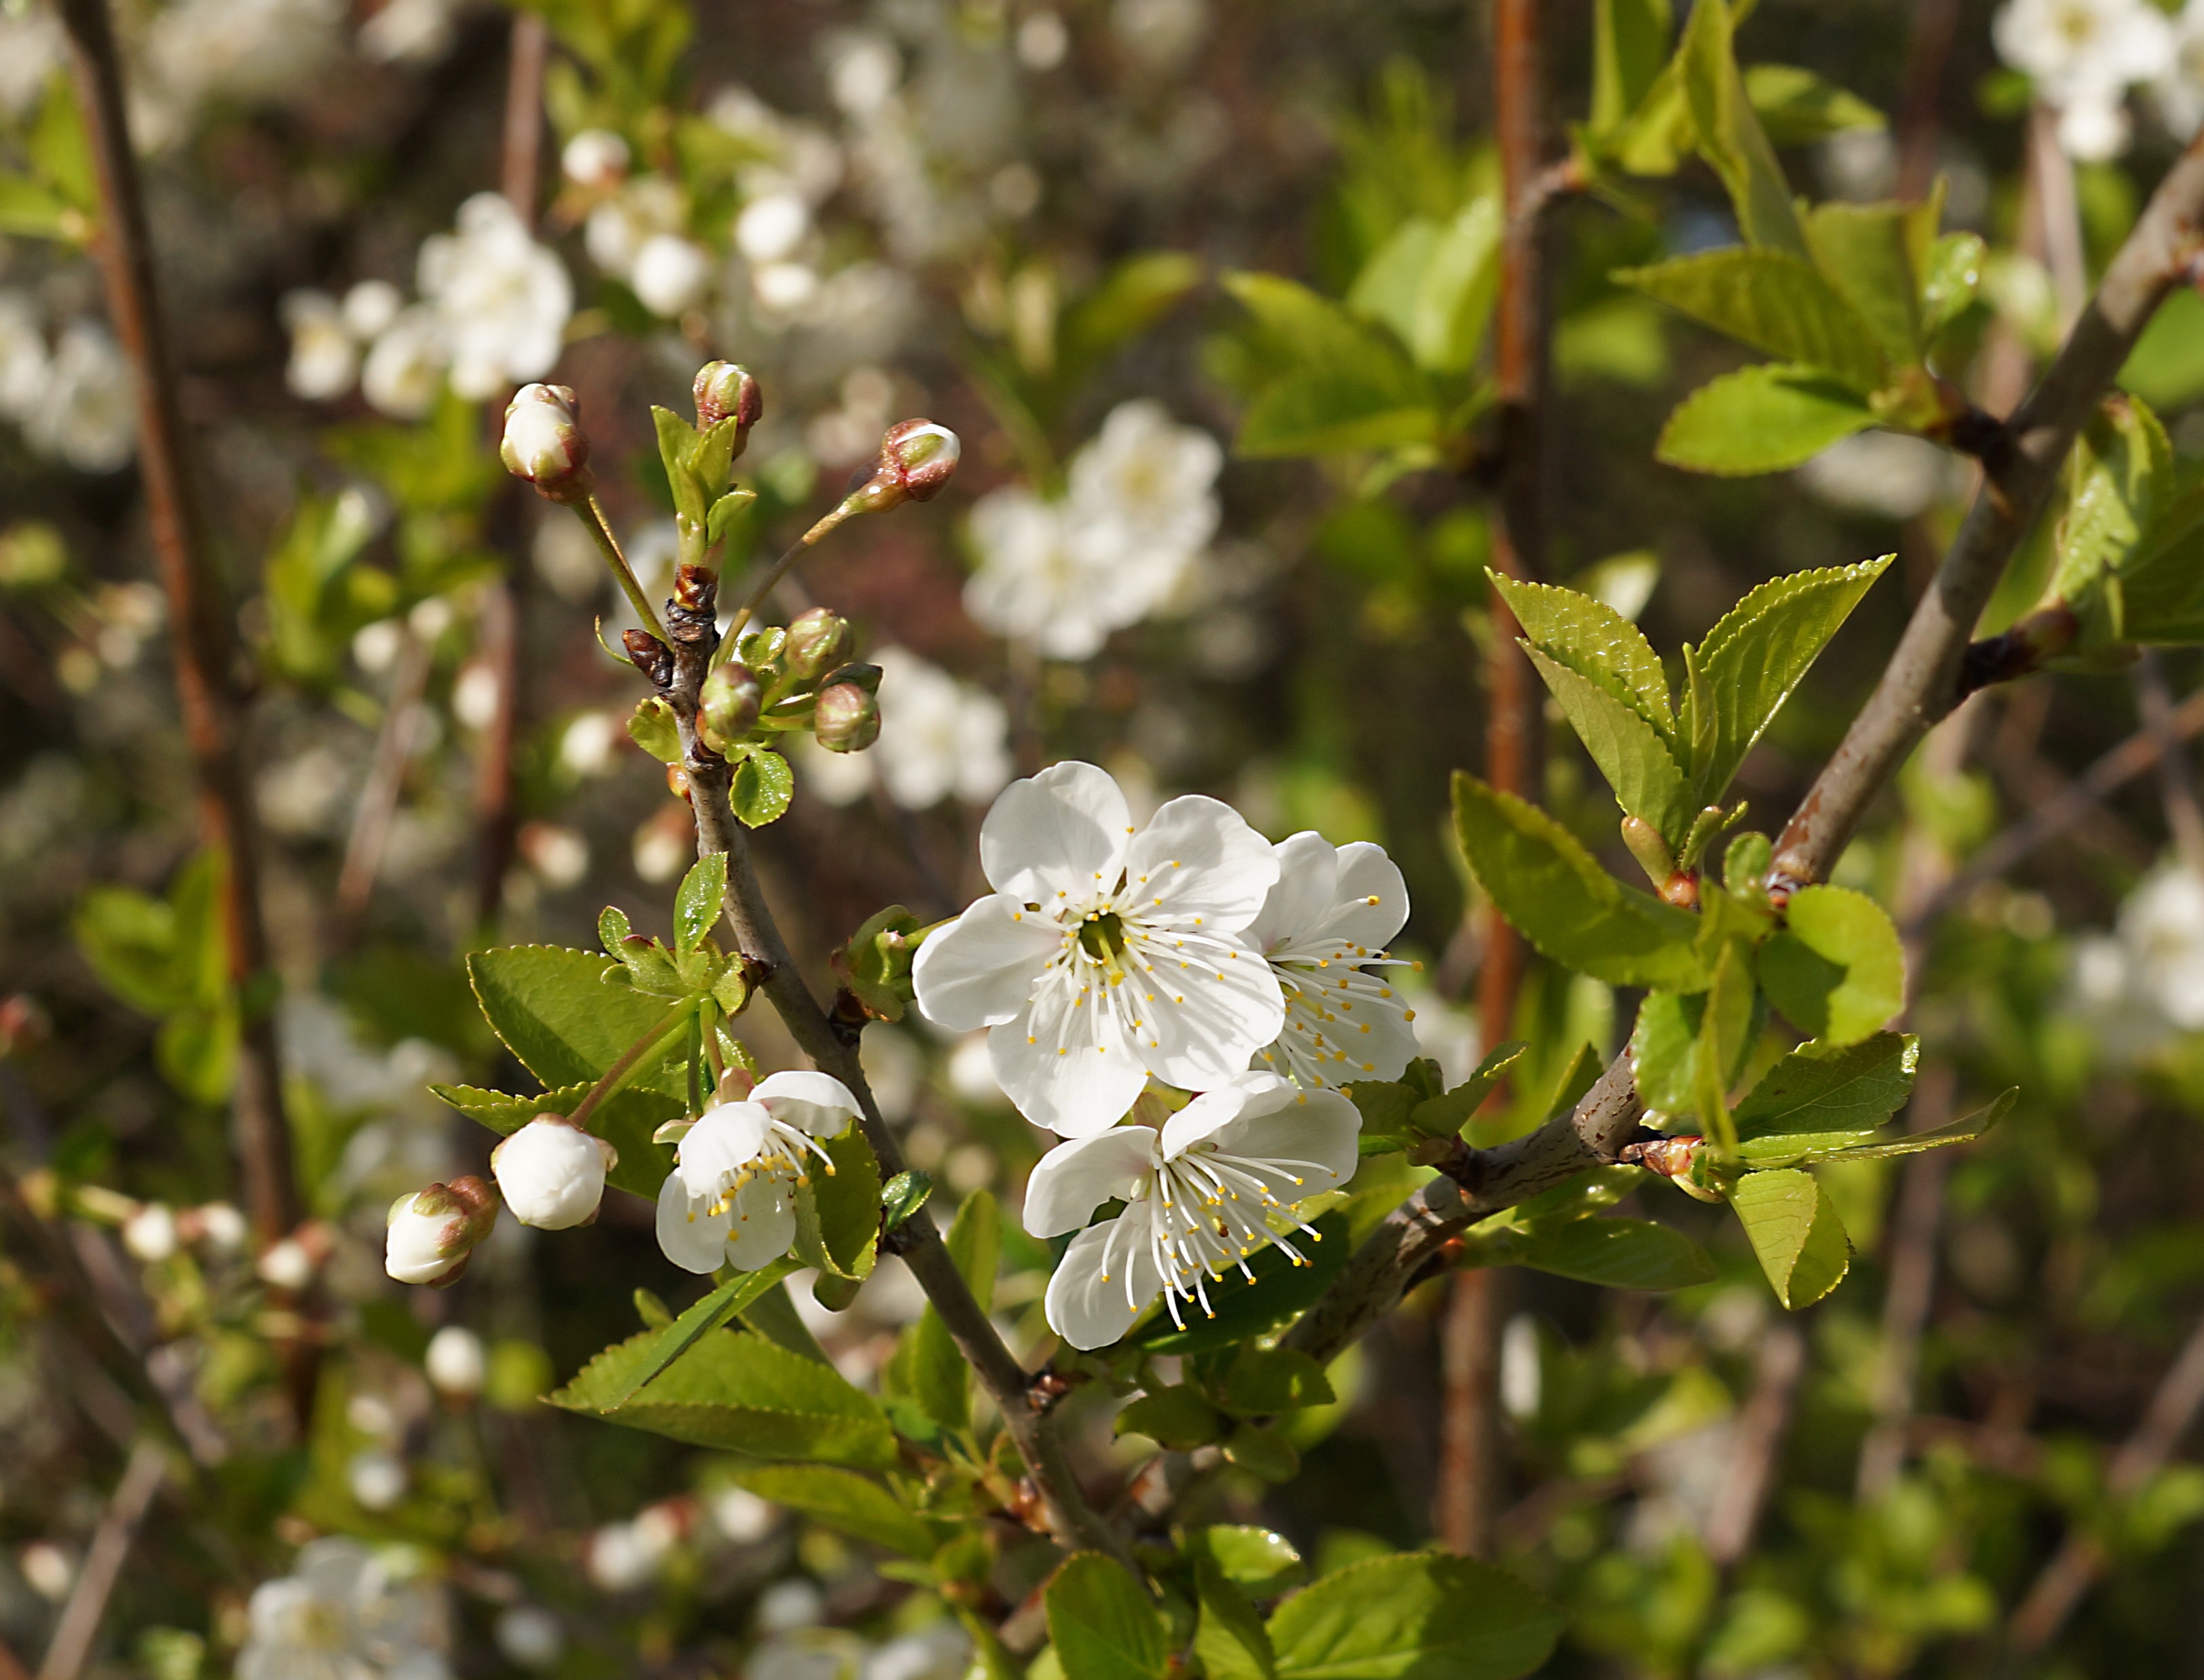
tree, branch, blossom, plant, fruit, berry, flower, food, spring, produce, botany, flora, cherry blossom, wildflower, shrub, japanese cherry trees, petite, macro photography, white blossom, prunus spinosa, flowering plant, woody plant, land plant